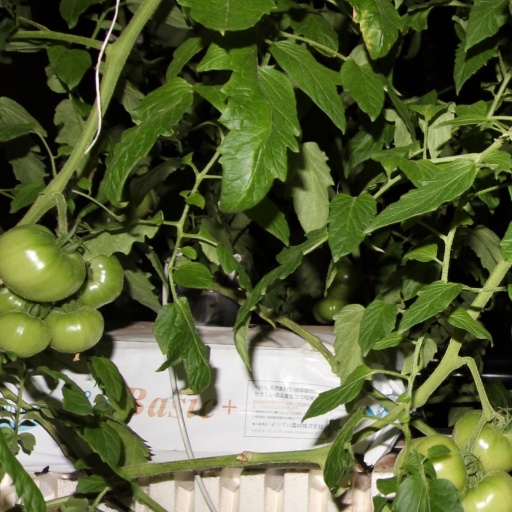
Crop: tomato